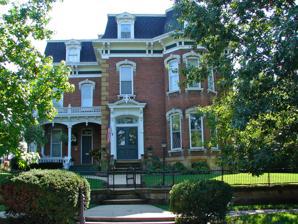
Building: Frank J. Weess House
Country: United States of America
Year built: 1881
Historic house in Iowa, United States United States historic place Frank J. Weess House U.S. National Register of Historic Places Show map of Iowa Show map of the United States Location 224-226 Morgan St. Keokuk, Iowa Coordinates 40°23′47″N 91°22′39″W / 40.39639°N 91.37750°W / 40.39639; -91.37750 Area less than one acre Built 1880-1881 Architectural style Second Empire NRHP reference No. 78001235 Added to NRHP May 22, 1978 The Frank J. Weess House is a historic building located in Keokuk, Iowa , United States. Built from 1880 to 1881, it is considered a fine, although a rather restrained, example of the Second Empire style. The relative restraint of the rest of the house allows the architectural focus of the structure to be its rather elaborate main entrance and front porch. The two-strory brick structure is capped by a mansard roof with bracketed eaves and pedimented dormer windows. The windows on the rest of the house are capped with stone hoods. It was listed on the National Register of Historic Places in 1978. Frank J. Wees was a native of the Netherlands and came to the United States in 1849. He was a butcher by trade and by 1860 he established a successful meat business in Keokuk. He also owned considerable amounts of real estate in the area. References